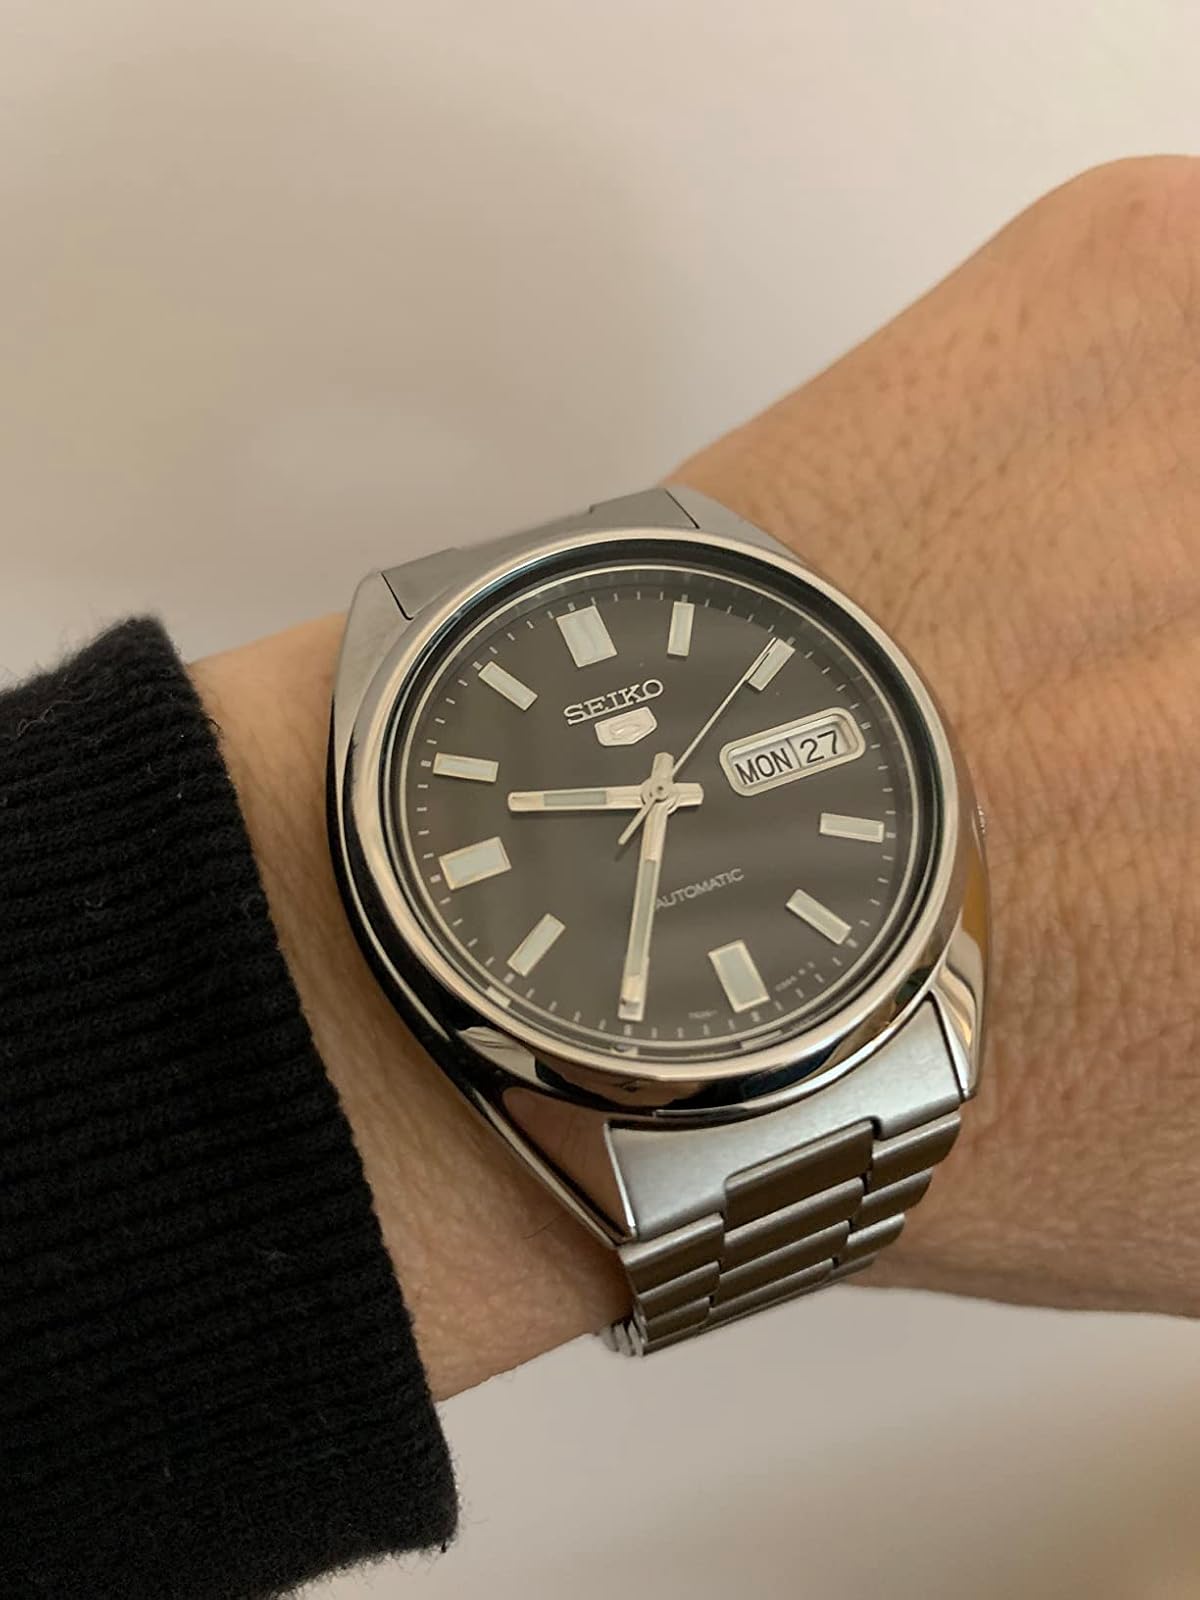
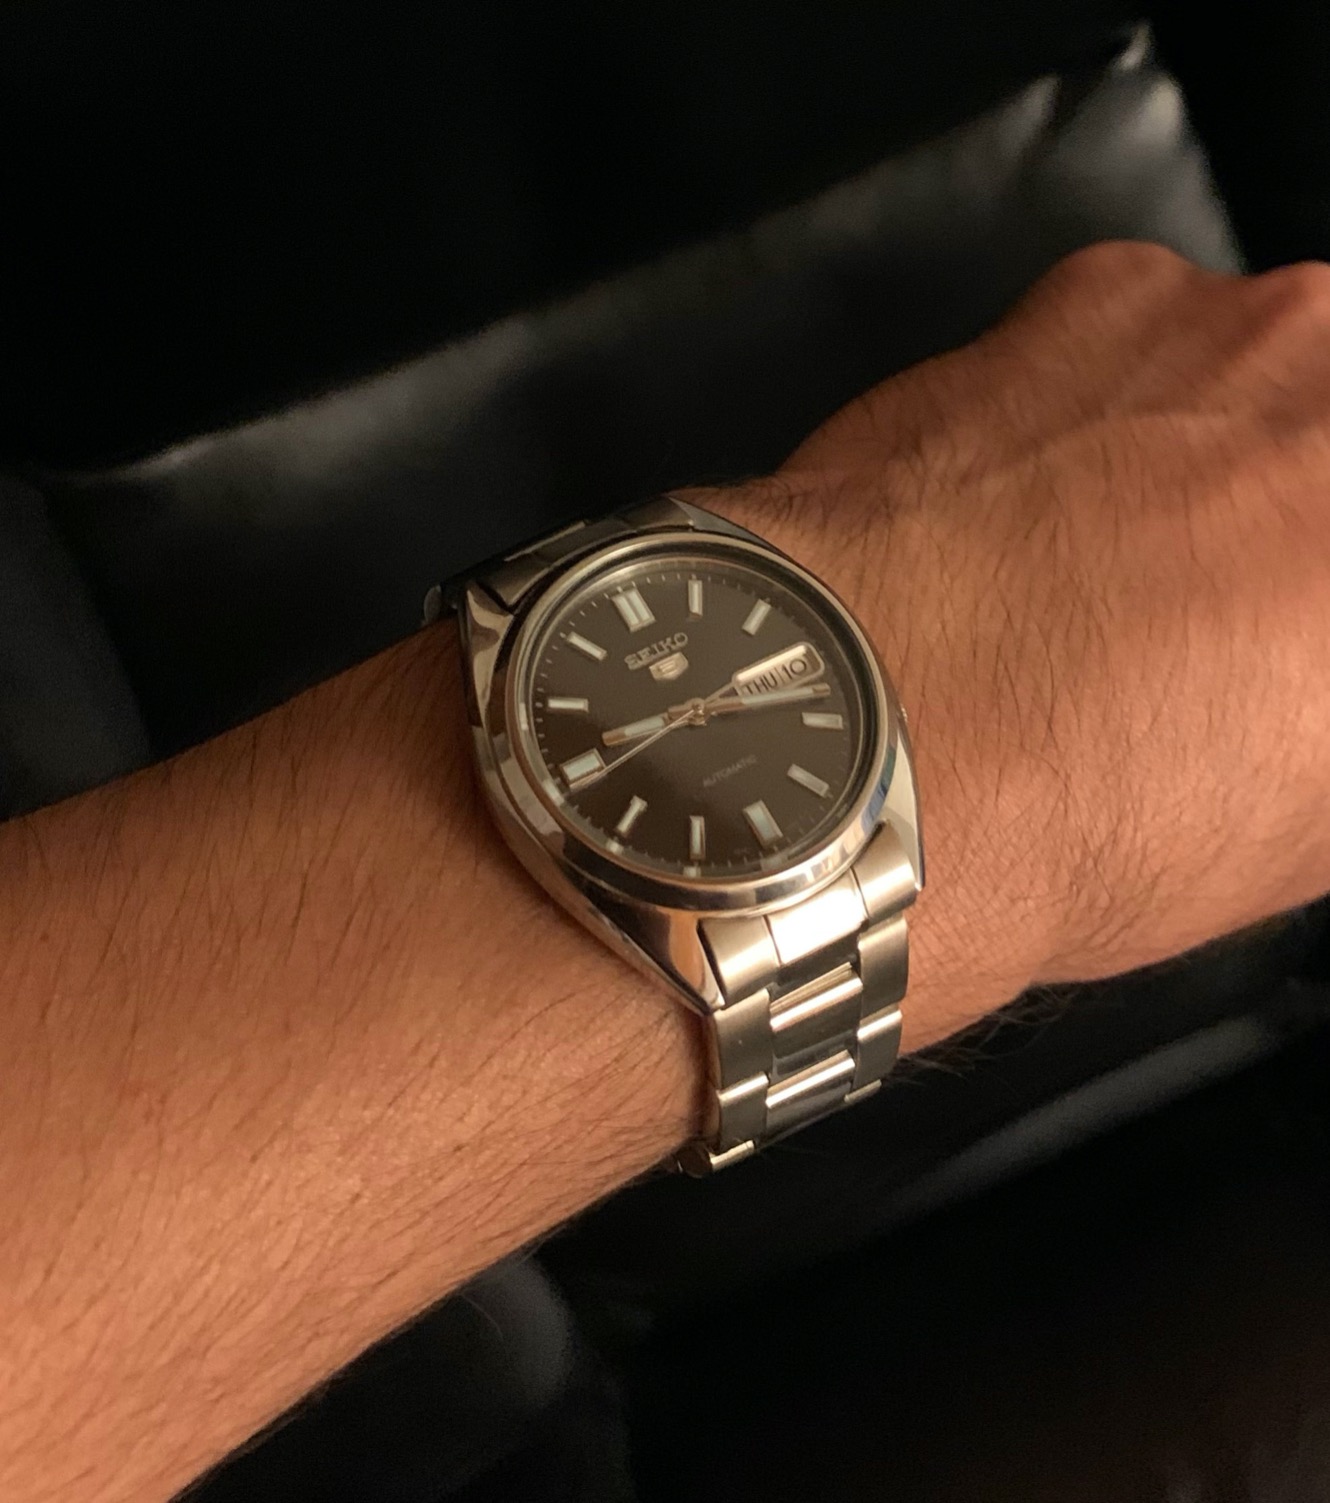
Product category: accessories_watch
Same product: yes